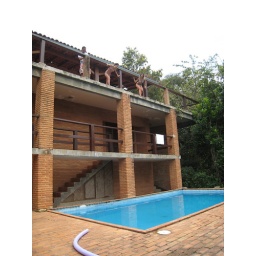
Hanging out at Suzana's beach house in Ubatuba Brazil.